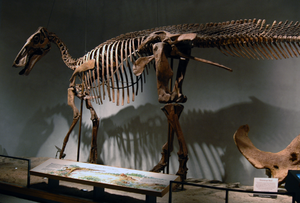
Edmontosaurus est un genre éteint de grands dinosaures herbivores « à bec de canard » du sous-ordre des ornithopodes et de la famille des hadrosauridés. Ses fossiles ont été retrouvés dans des sédiments de l'ouest de l'Amérique du Nord datant de la fin du Campanien jusqu'à la fin du Maastrichtien au Crétacé supérieur, il y a entre 73 et 66 millions d'années. C'est l'un des derniers dinosaures non-aviens à avoir vécu aux côtés des tricératops et des tyrannosaures peu de temps avant l'extinction Crétacé-Tertiaire.